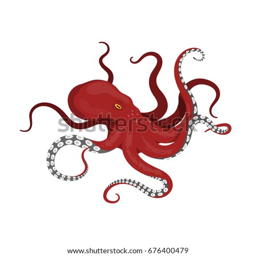
giant red octopus on a white background .